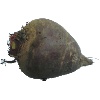
Label: beetroot